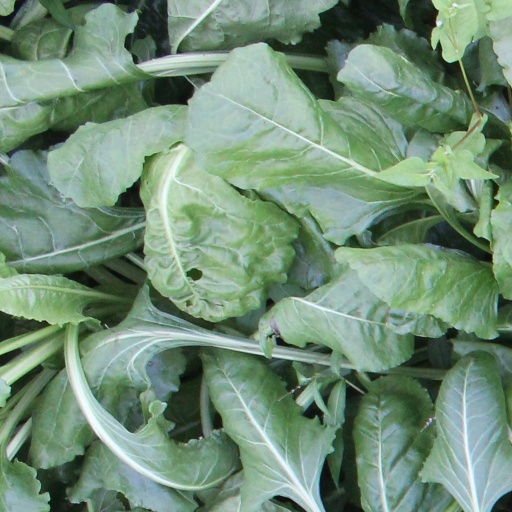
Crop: sugar beet